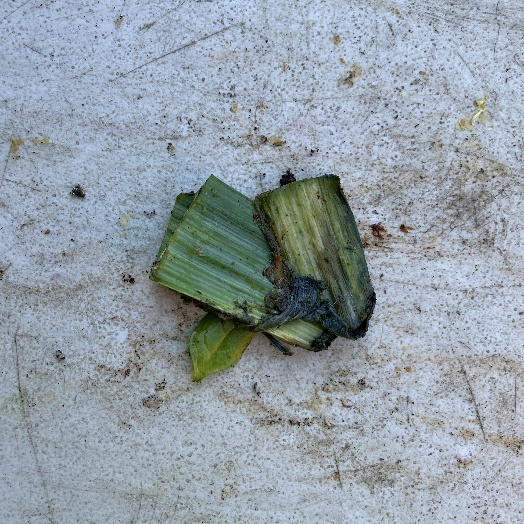
Label: Food Organics